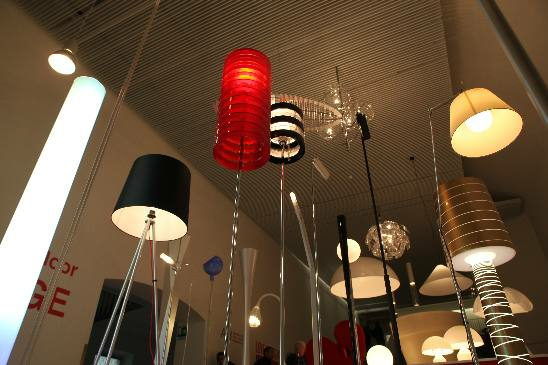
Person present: No